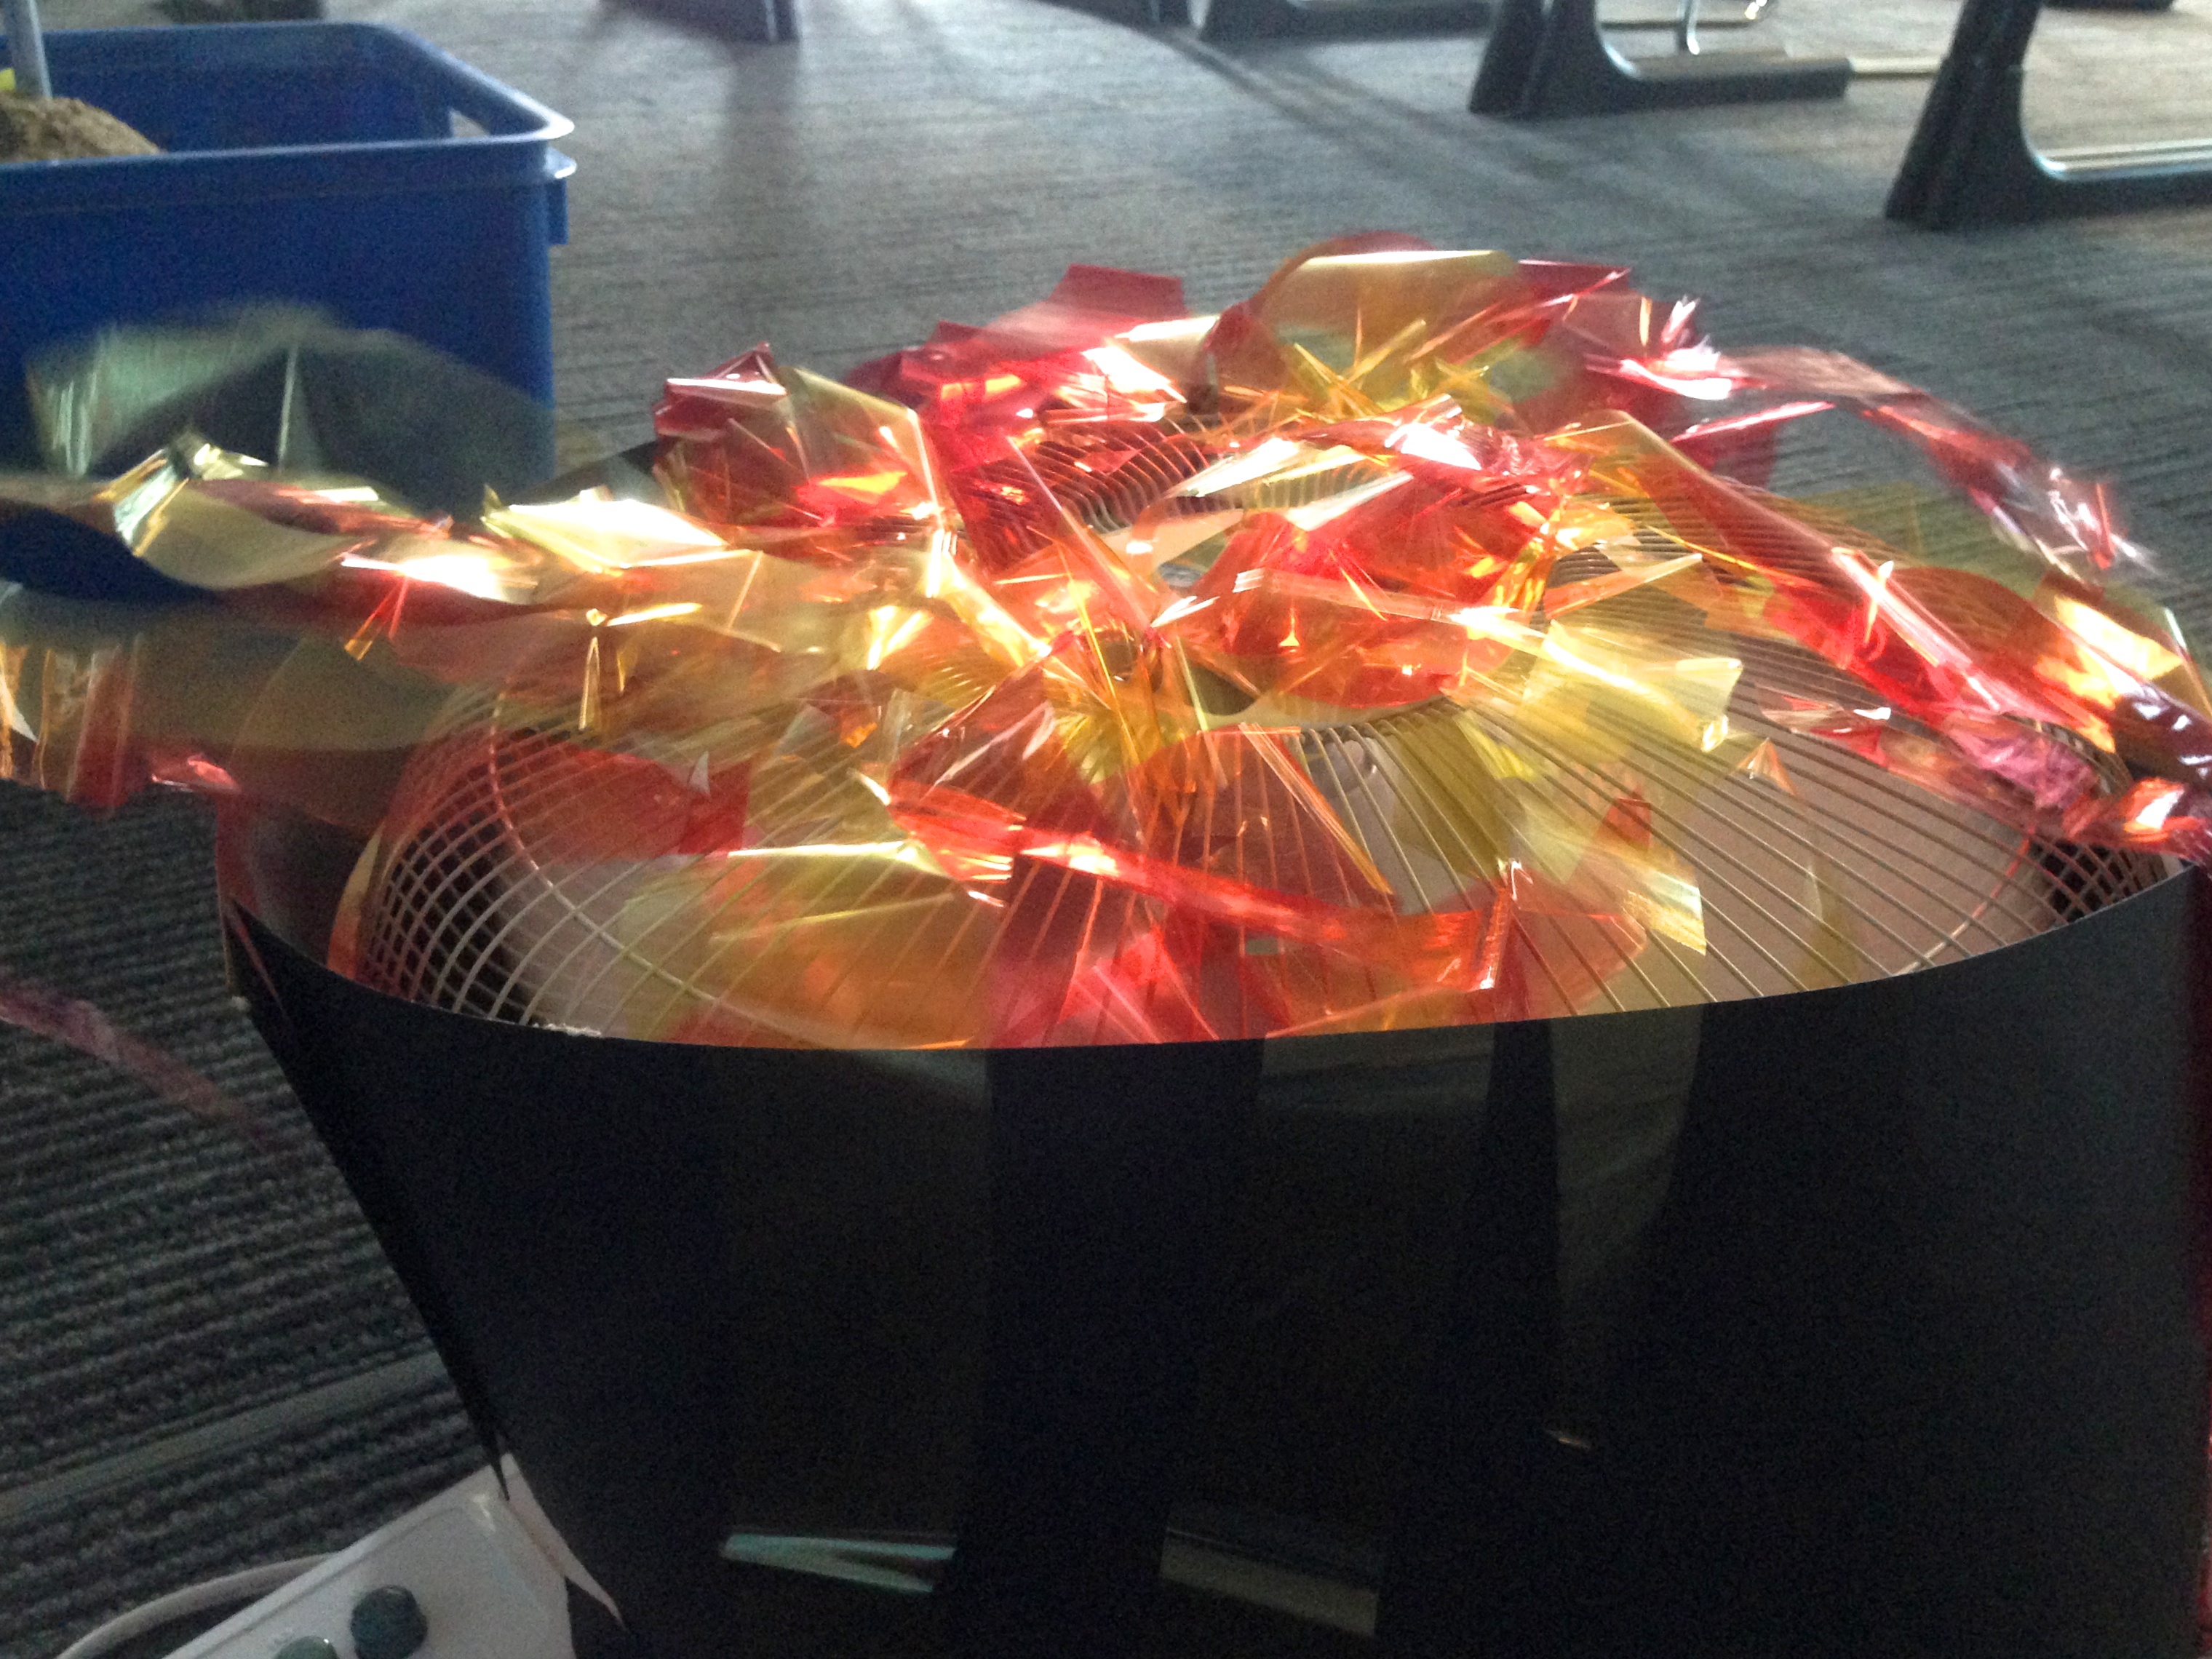
glass, food, meat, cuisine, barbecue grill, outdoor grill